Willis Conover

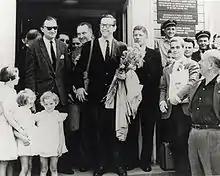
Conover's first arrival in Poland (1959)

Conover came to work at the Voice of America, and became known to jazz lovers via the hour-long program "Voice of America Jazz Hour". His slow delivery and the use of scripts written in Special English made his programmes more widely accessible and he is said to have become the first teacher of English to a whole generation of East European jazz lovers. Conover was not well known in the United States, even among jazz aficionados, as the Voice of America did not broadcast domestically except on shortwave, but his visits to Eastern Europe and Soviet Union brought huge crowds and star treatment for him. He was a celebrity figure in the Soviet Union, where the Voice of America was a prime source of information as well as music.